Kaliningrad

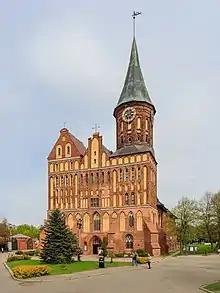
The Königsberg Cathedral, restored in the 1990s

The town of Baltiysk, just outside Kaliningrad, is the only Russian Baltic Sea port said to be "ice-free" all year round, and the region hence plays an important role in maintenance of the Baltic Fleet.